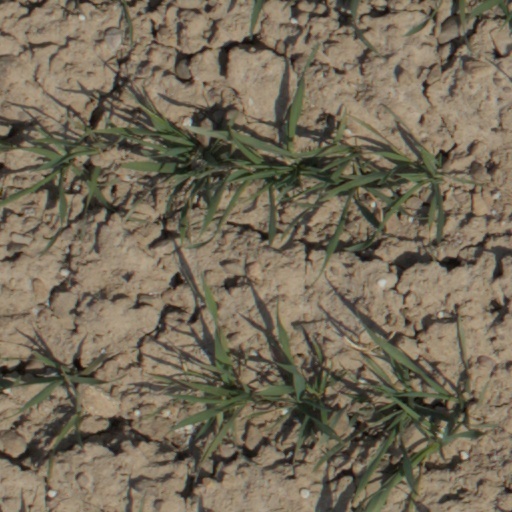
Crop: wheat